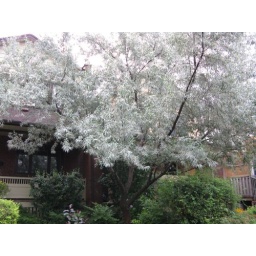
Silvery tree that has a drupe like fruit that is sweet and is used in the Orient for a sherbet.